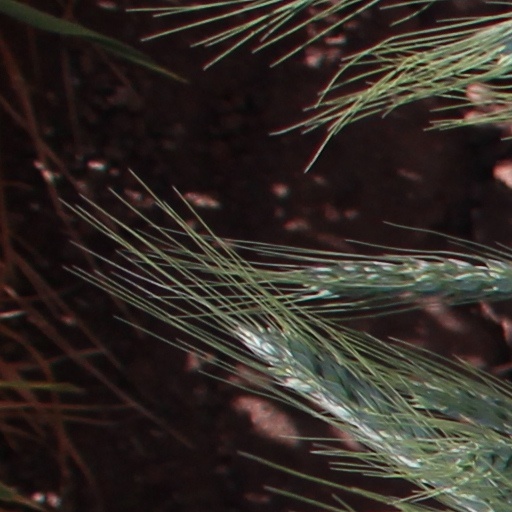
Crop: wheat